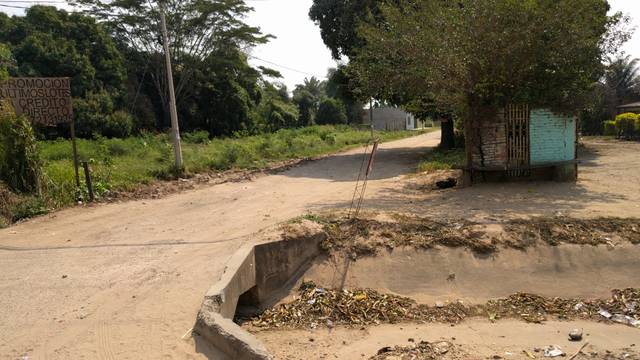
Region: Bolivia
Coordinates: -17.862, -63.265